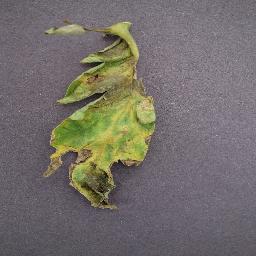
Label: Tomato___Late_blight